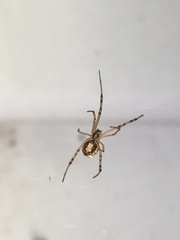
Species: Lactrodectus_hesperus